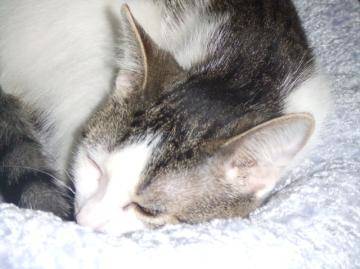
Label: cat